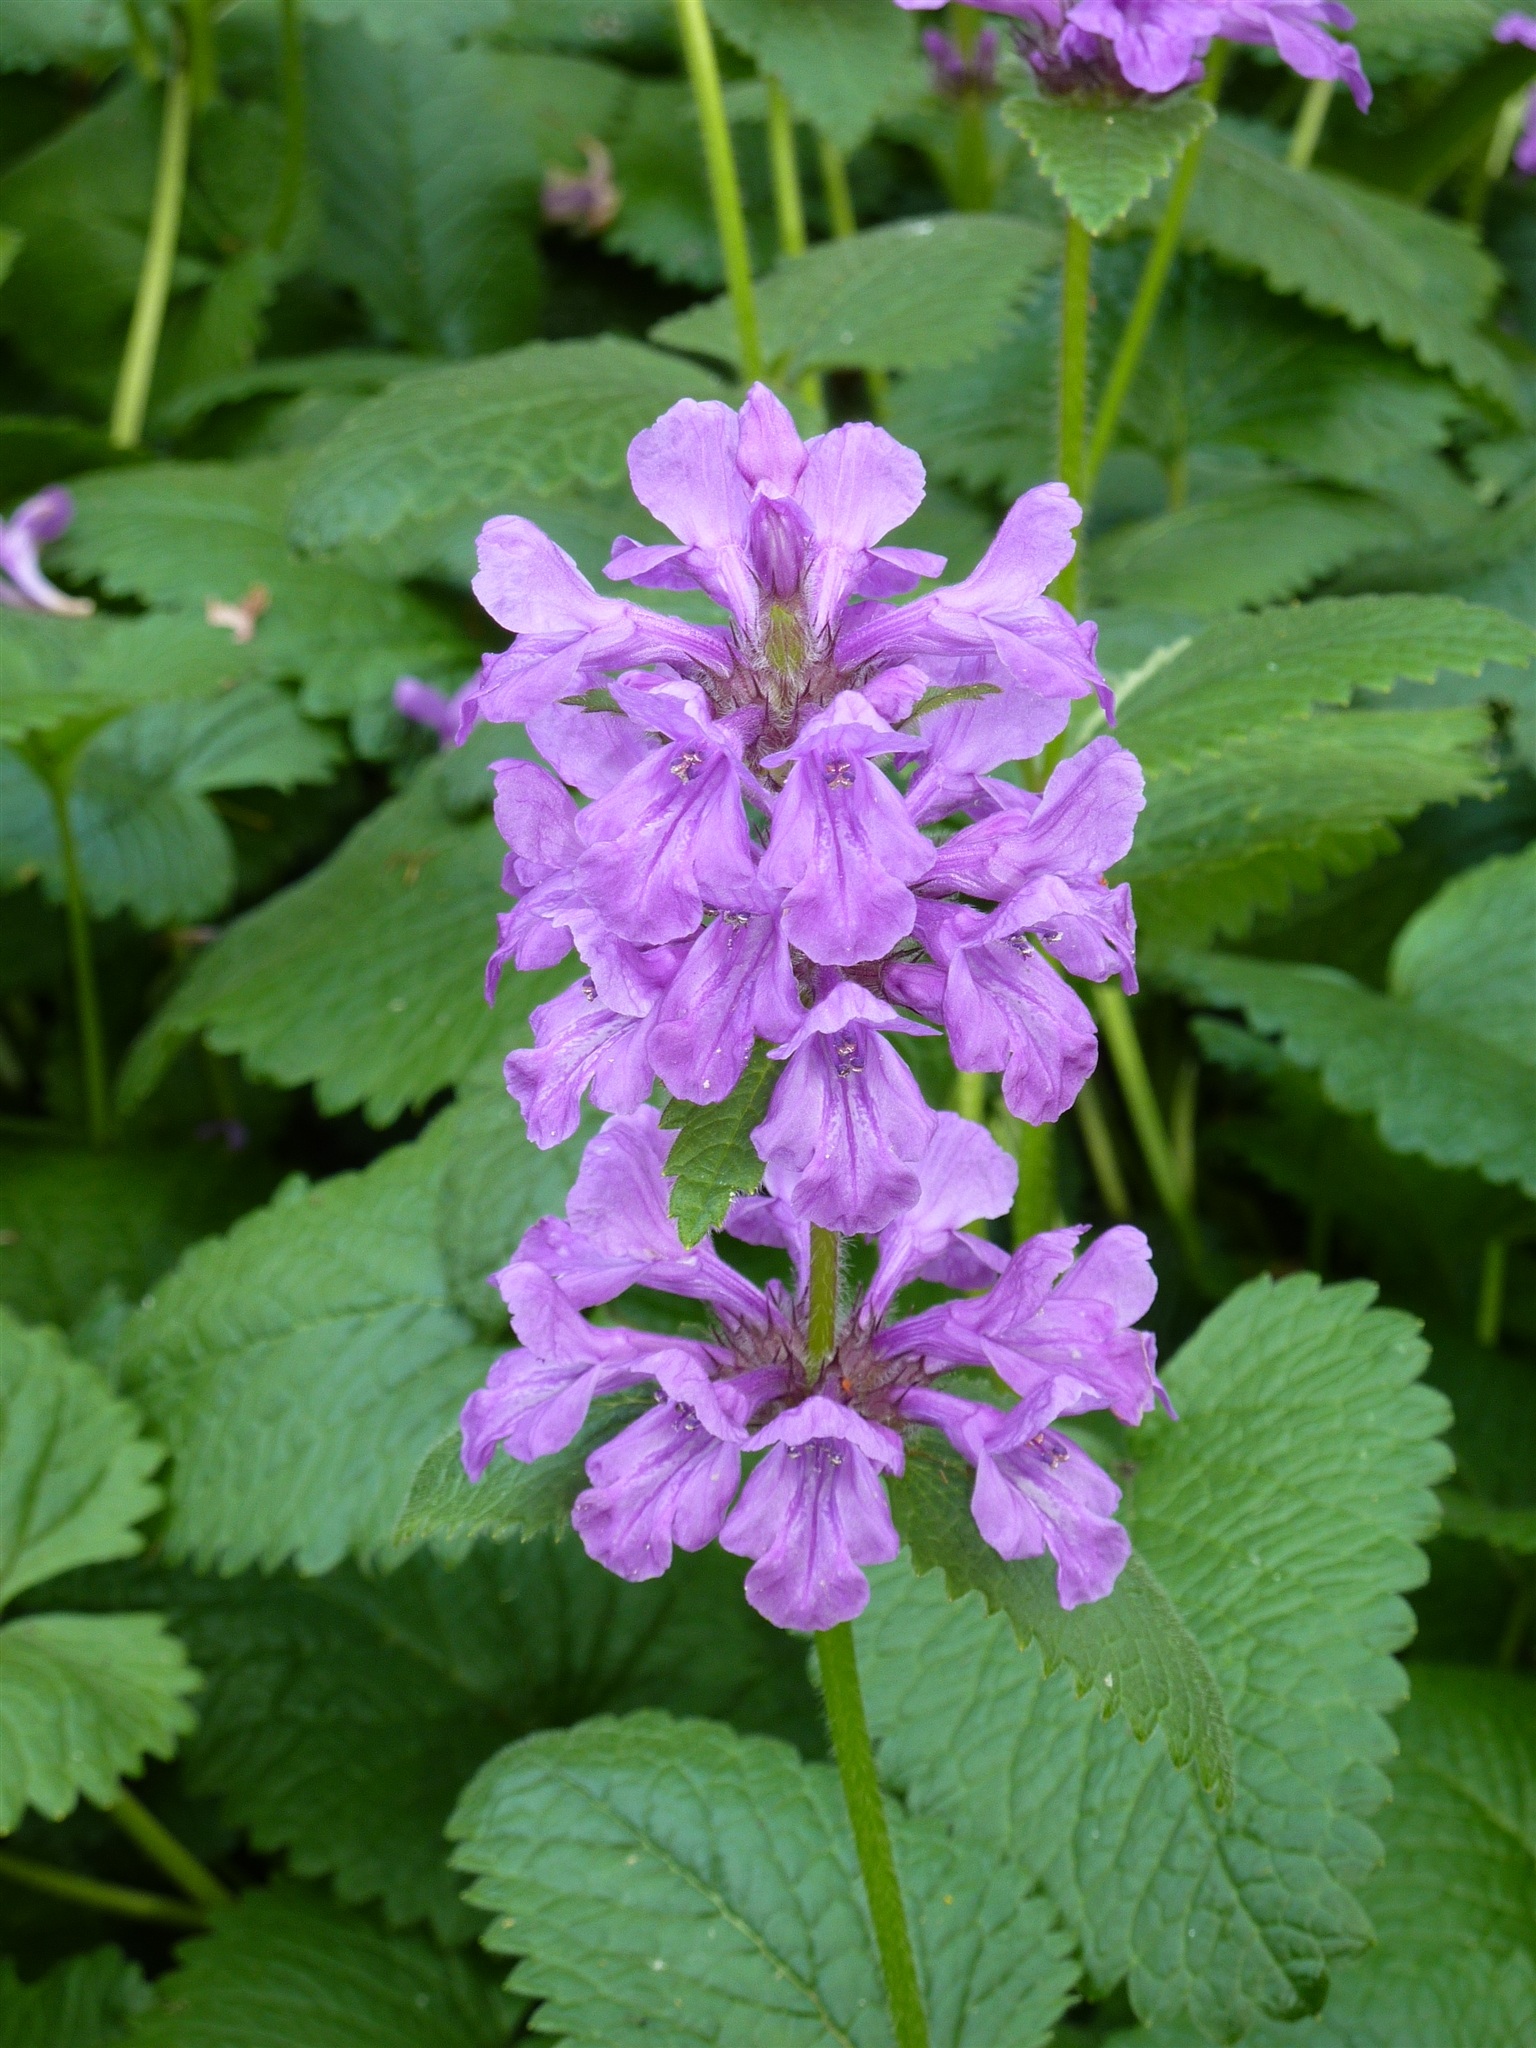
forest, plant, flower, purple, herb, botany, flora, wild flower, wildflower, nettle, flowering plant, forest flower, lip bloom, annual plant, land plant, glechoma hederacea